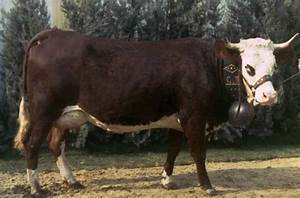
Label: cow